Chris Borland

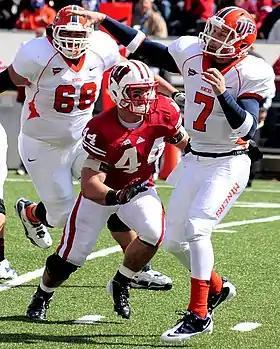
UTEP quarterback Nick Lamaison throws an incomplete pass under pressure from Borland

Borland set a season high with 13 tackles in the 2012 Big Ten Football Championship Game against Nebraska. He recorded a team-high 9 tackles in the 2013 Rose Bowl against Stanford. Following the season, Borland was named first-team All-Big Ten by the coaches and honorable mention by the media.